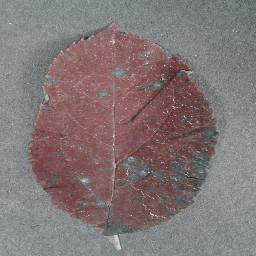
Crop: apple
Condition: cedar_rust